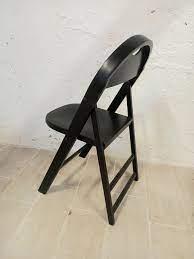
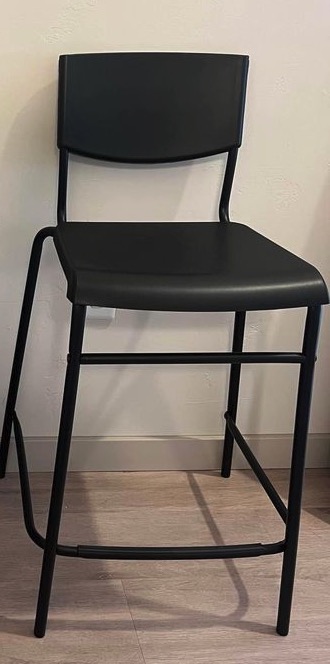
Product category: stool
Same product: no